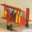
Label: airplane